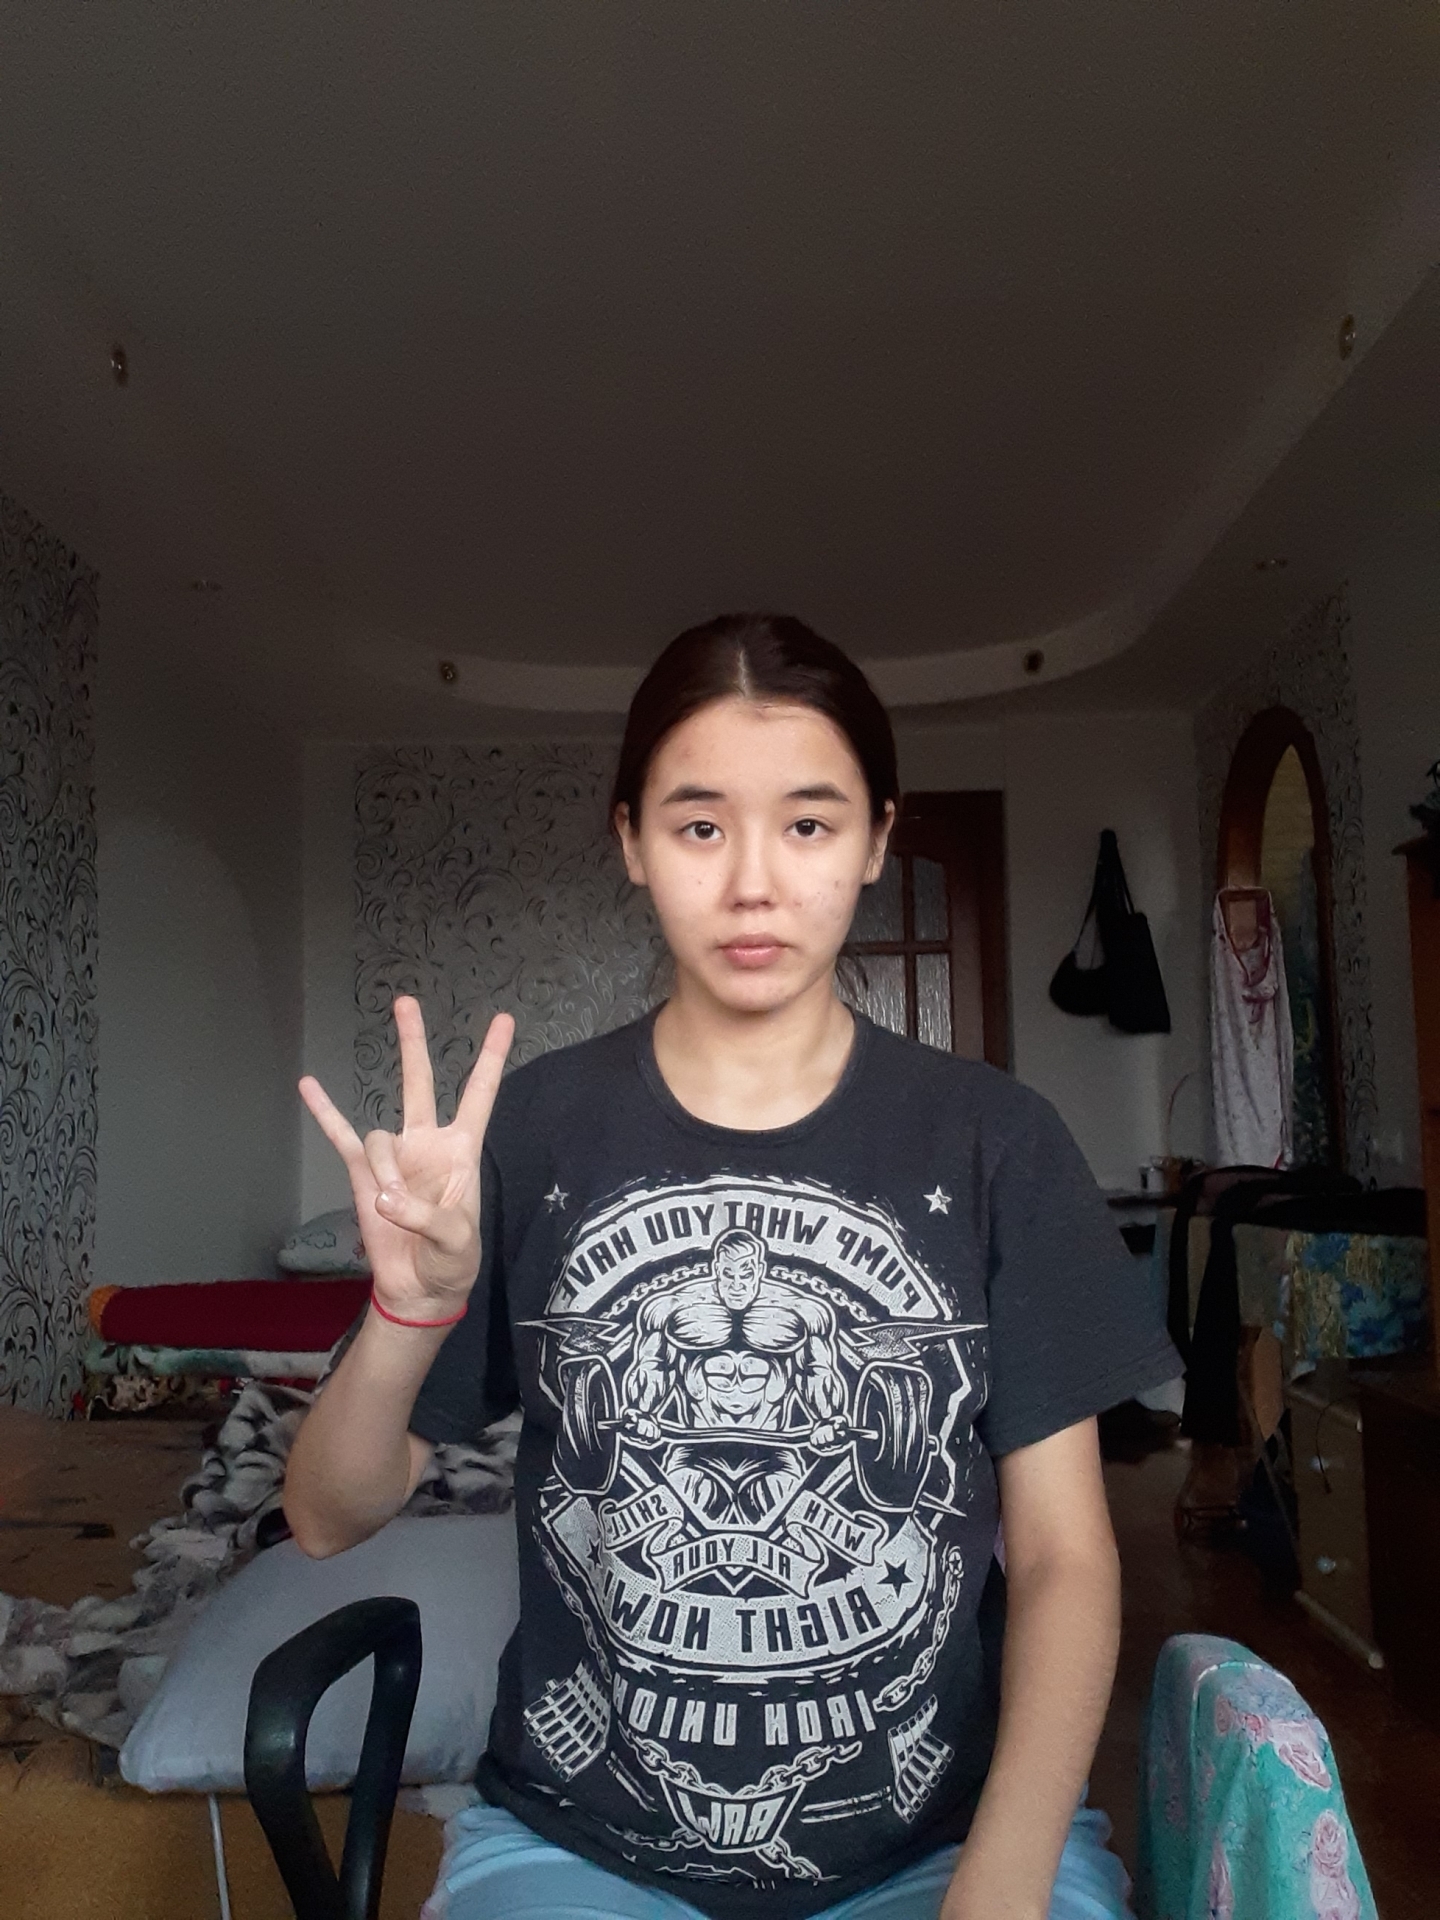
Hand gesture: three3